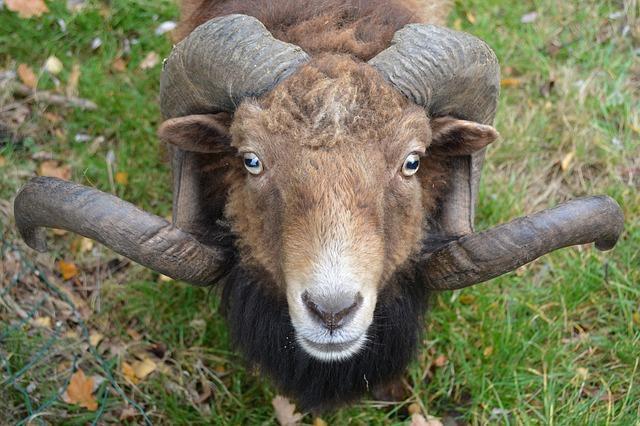
sheep